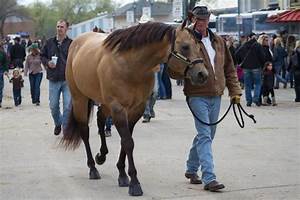
Label: cavallo